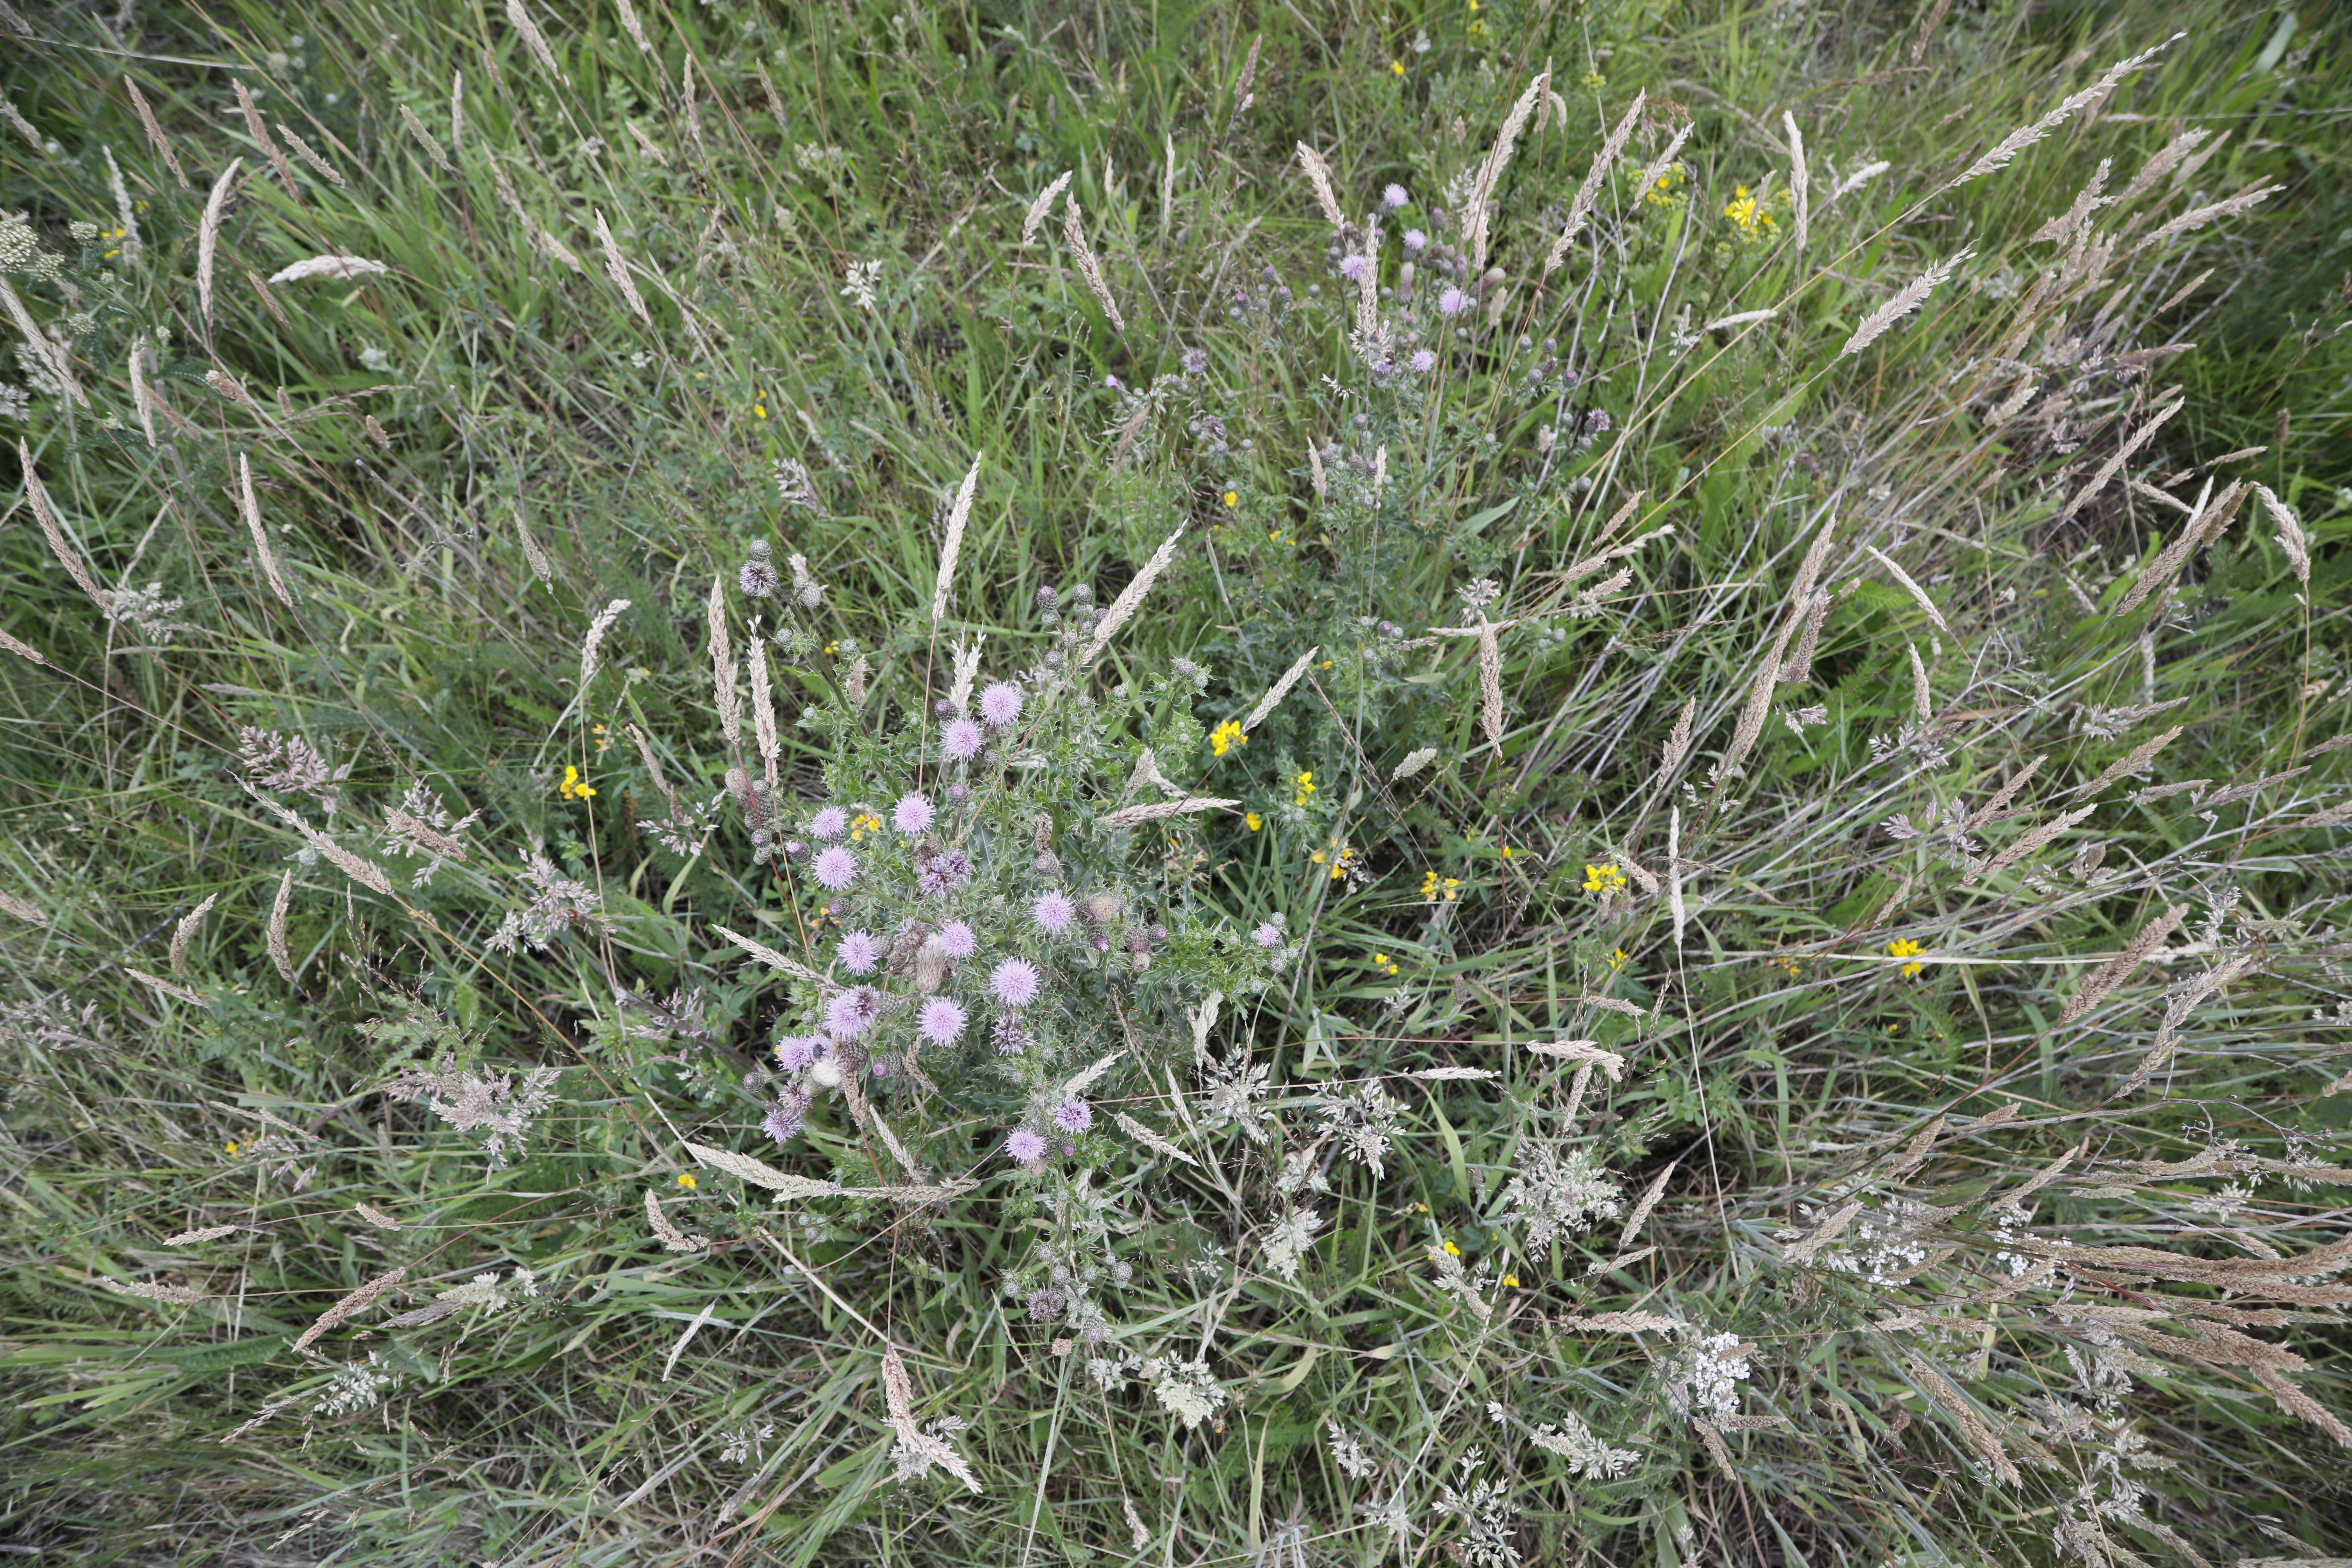
Plant species: Jacobaea vulgaris, Lotus corniculatus , Cirsium arvense